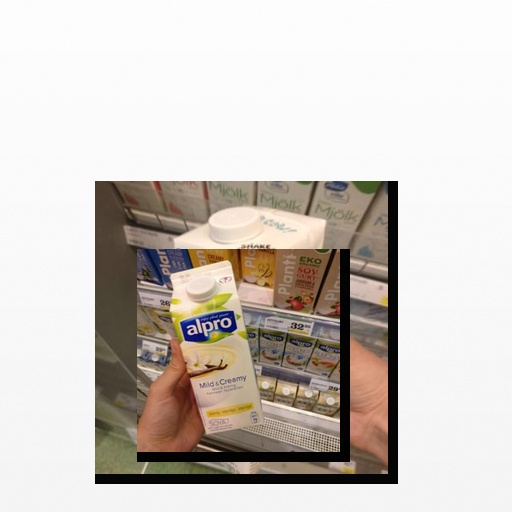
Food items: vanilla_soy_yogurt, oatghurt